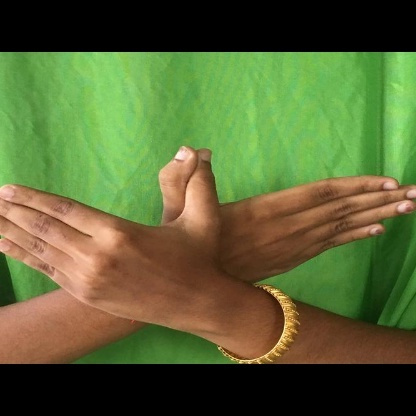
Mudra: Garuda